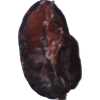
Label: carambola